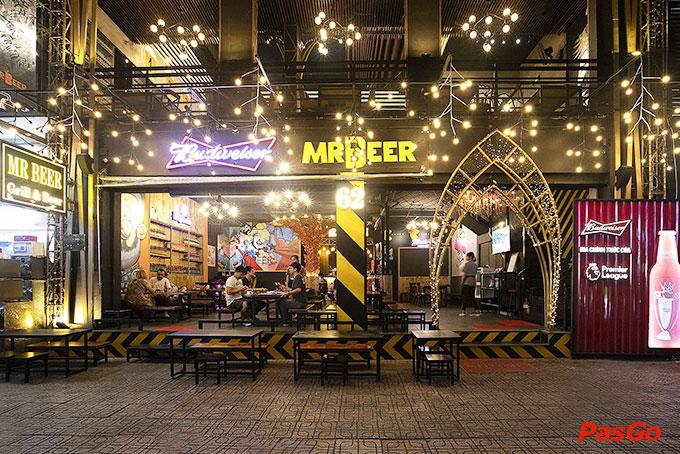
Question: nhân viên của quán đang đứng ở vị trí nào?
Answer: nhân viên của quán đang đứng phía sau cổng quán